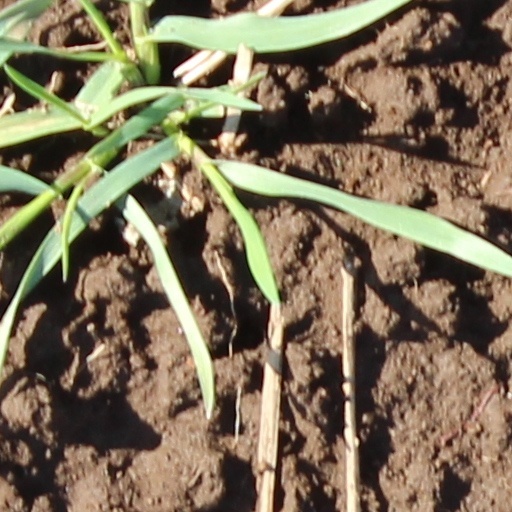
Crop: wheat